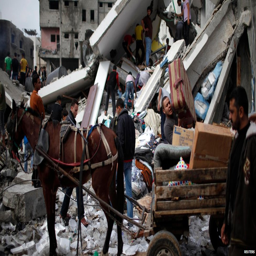
country load their belongings onto a horse cart after an air strike on a house .